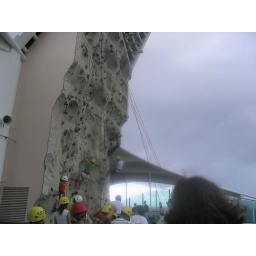
This rock wall is at the top of the ship 14 stories above the water